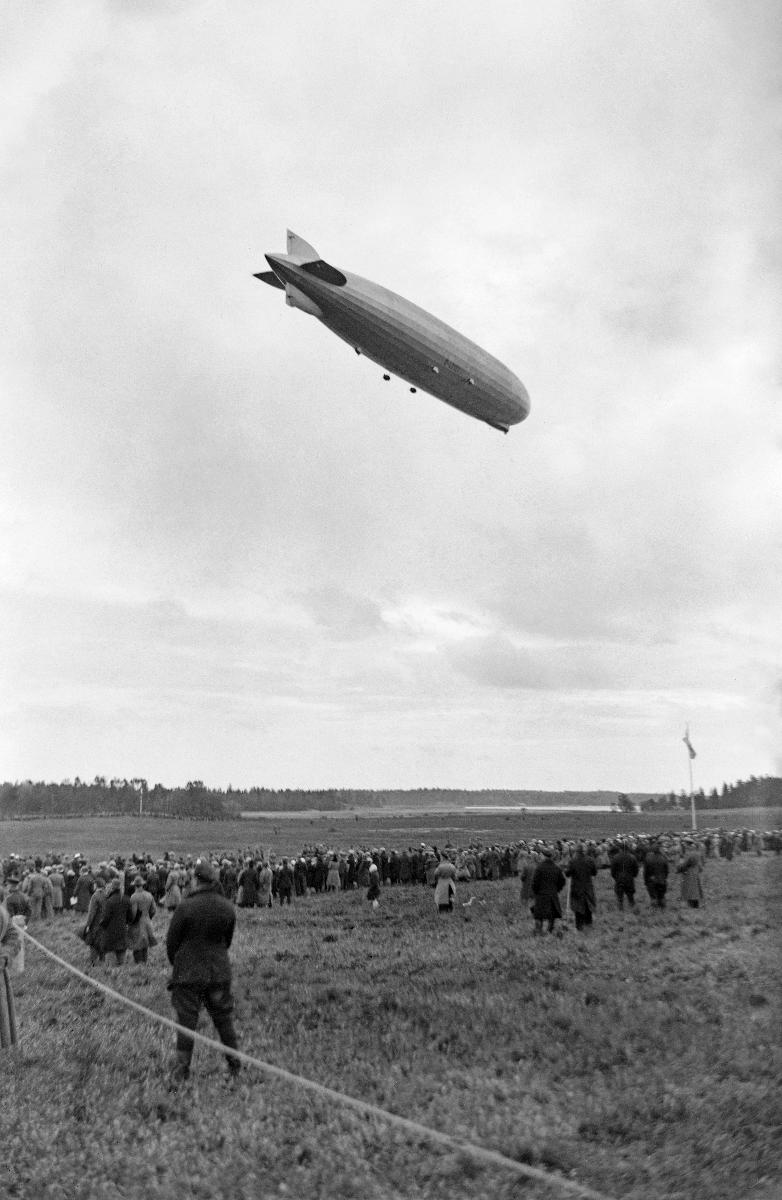
Graf Zeppelin Suomessa
Graf Zeppelin i Finland; Graf Zeppelin in Finland
sisällön kuvaus: Graf Zeppelin Suomessa. Ilmalaiva Viikin niittyjen yllä Helsingissä 24.9.1930. content description: Graf Zeppelin in Finland. The airship above the meadows of Viikki in Helsinki 24.9.1930. innehållsbeskrivning: Graf Zeppelin i Finland. Luftskeppet ovanför Viks ängar i Helsingfors 24.9.1930.
Kuvaaja: Sundström, Hugo, kuvaaja
Vuosi: 1930
Paikka: Suomi, Uusimaa, Helsinki, Viikki Helsinki; Suomi
Aiheet: ilmalaivat; vierailut; HBL; airships; visits; luftskepp; besök